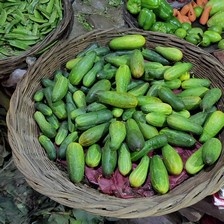
Label: cucumber